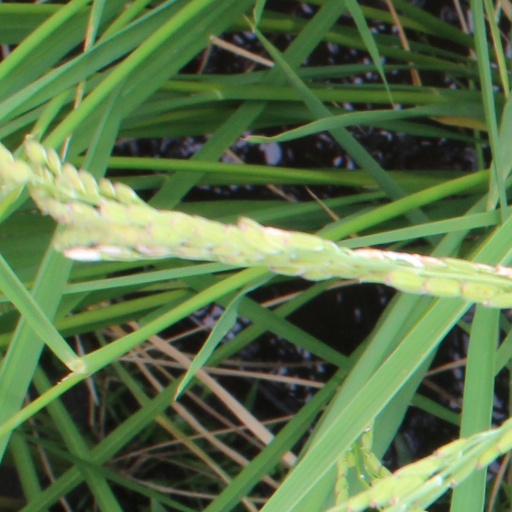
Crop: rice